Rocky Glen Park

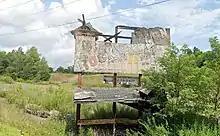
The former entrance sign of Rocky Glen Park is the only remaining structure of the park

The Clifford Township Volunteer Fire Company in Susquehanna County, Pennsylvania is home to a miniature railroad that once existed at Rocky Glen Park. The train is a National Amusement Device / Dayton Fun House ride. It was bought from the John A. Miller Company and added to Rocky Glen in 1924. It operated on the same path the first miniature railroad until 1950, when a fire destroyed much of the park. The train was sold to Benjamin & Lena Balka in December 1950, who in turn sold it to the new owner of the park, Ben Sterling. Sterling opted to install a new miniature railroad instead of reopening the old one. The old miniature railroad was dismantled and sold by Sterling to the Clifford Township Volunteer Fire Company, where it has remained ever since. 2024 will be its 100th year of operation.